Damsholte Church

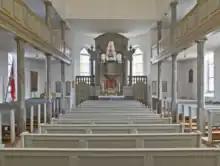
The interior in 2018

The church consists of a rectangular nave with two pentagonal extensions to east and west. White pilasters decorate each of the corners. Christian VI's monogram can be seen in the triangular gables topping the outer walls of the nave. The west door and all the windows have rounded arches.